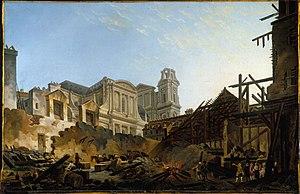
L'église Saint-Sulpice est une église paroissiale catholique située dans le quartier de l'Odéon, dans le 6ᵉ arrondissement de Paris.